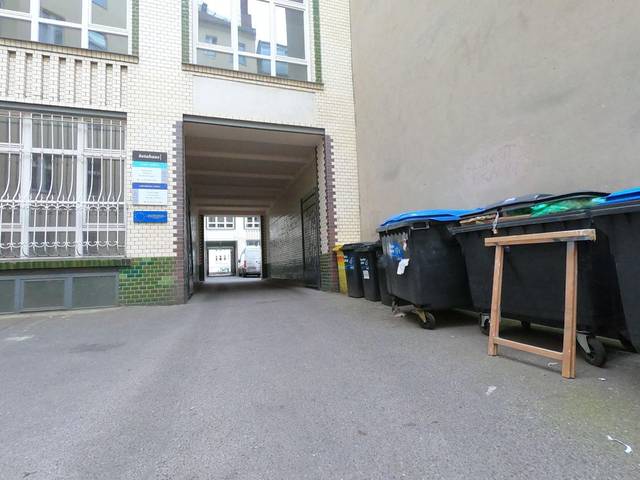
Region: Germany
Coordinates: 52.488, 13.423